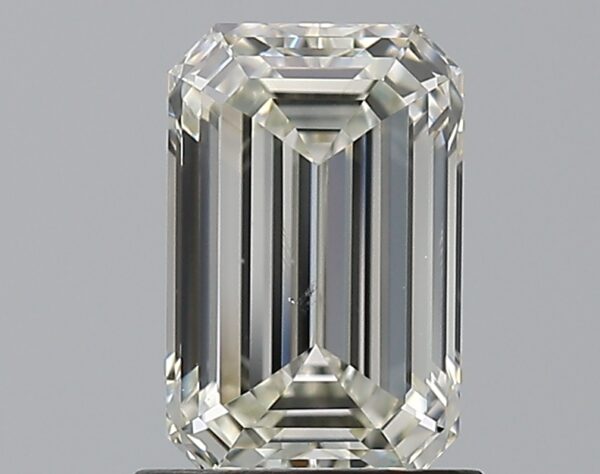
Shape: emerald
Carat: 1.2
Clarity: VS2
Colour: J
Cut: EX
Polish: VG
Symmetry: VG
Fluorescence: N
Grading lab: GIA
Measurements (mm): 7.63 x 4.89 x 3.24